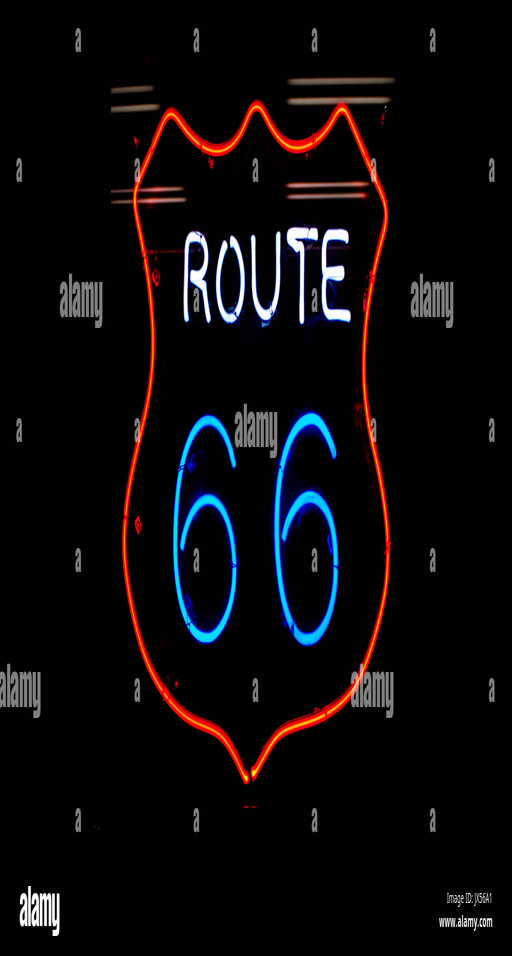
sigh with colors against a dark background